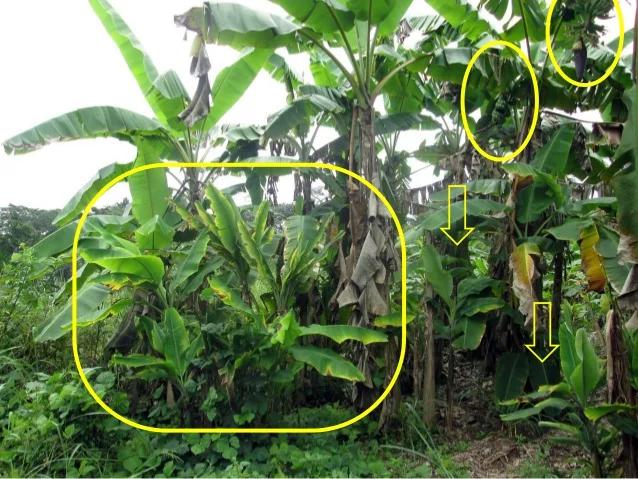
Plant: Banana
Disease: banana bunchy top